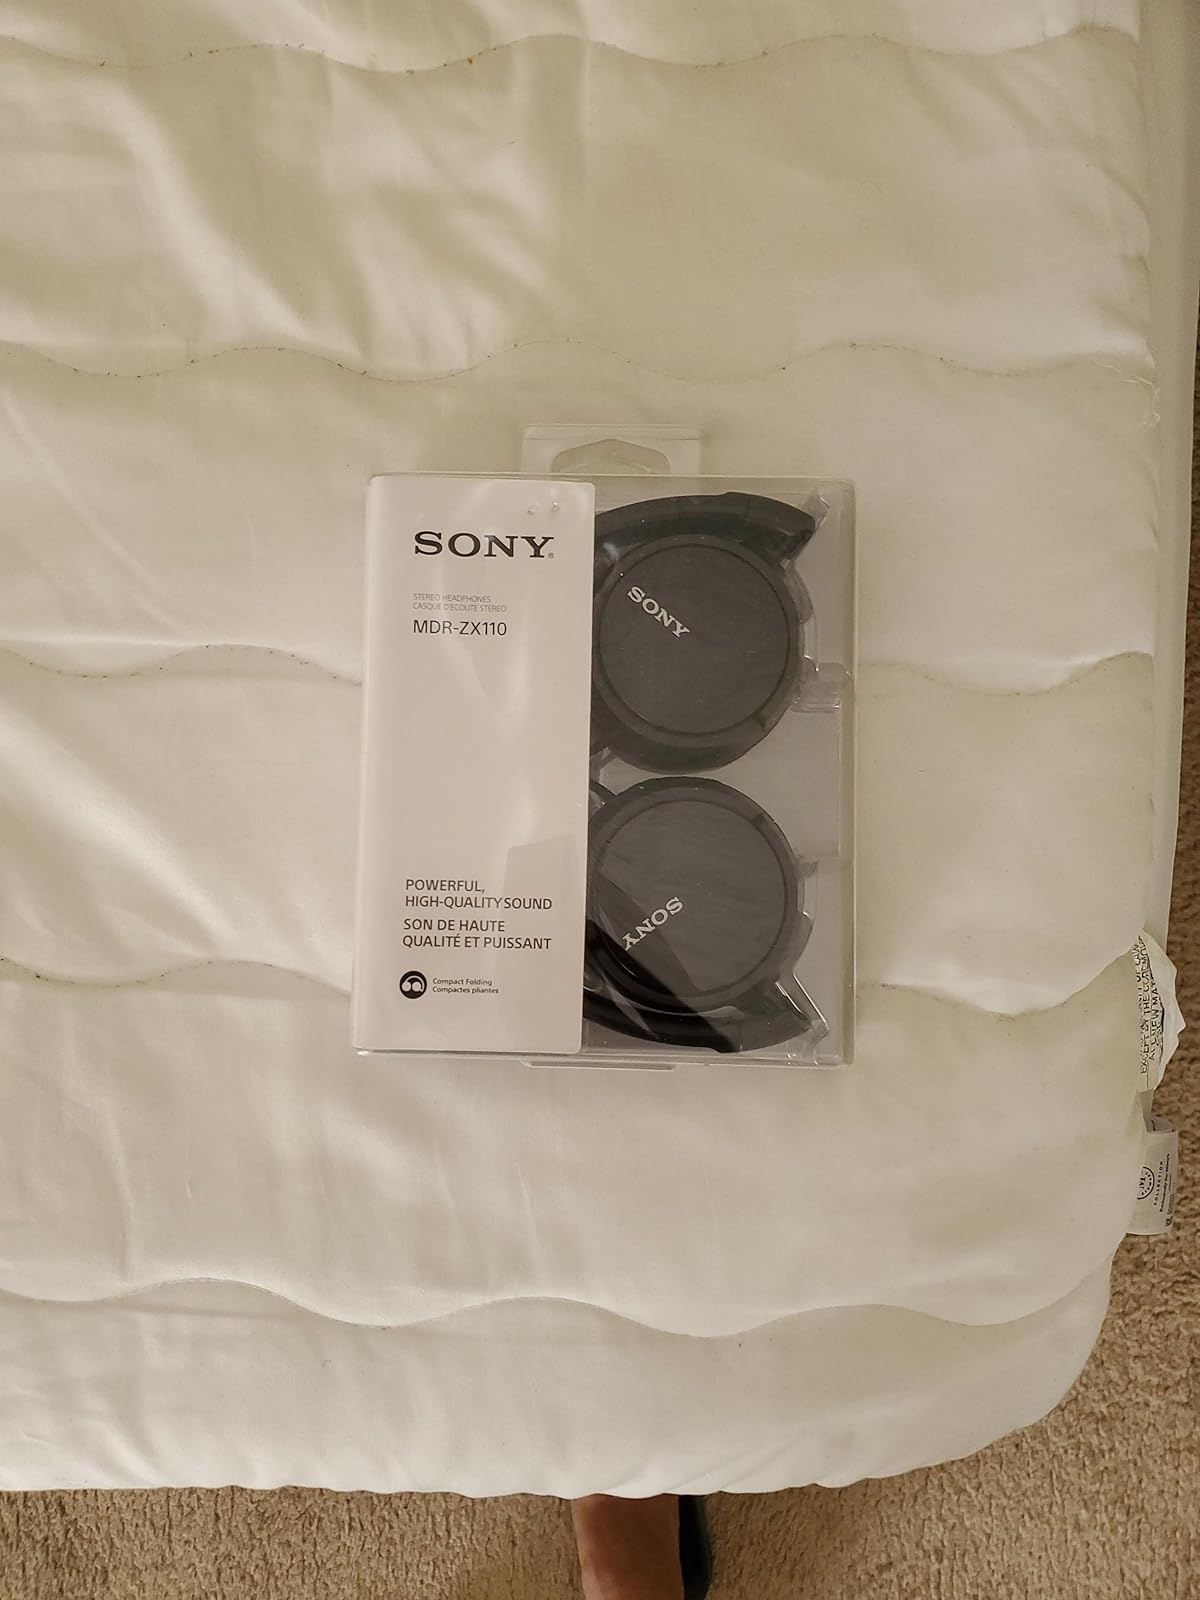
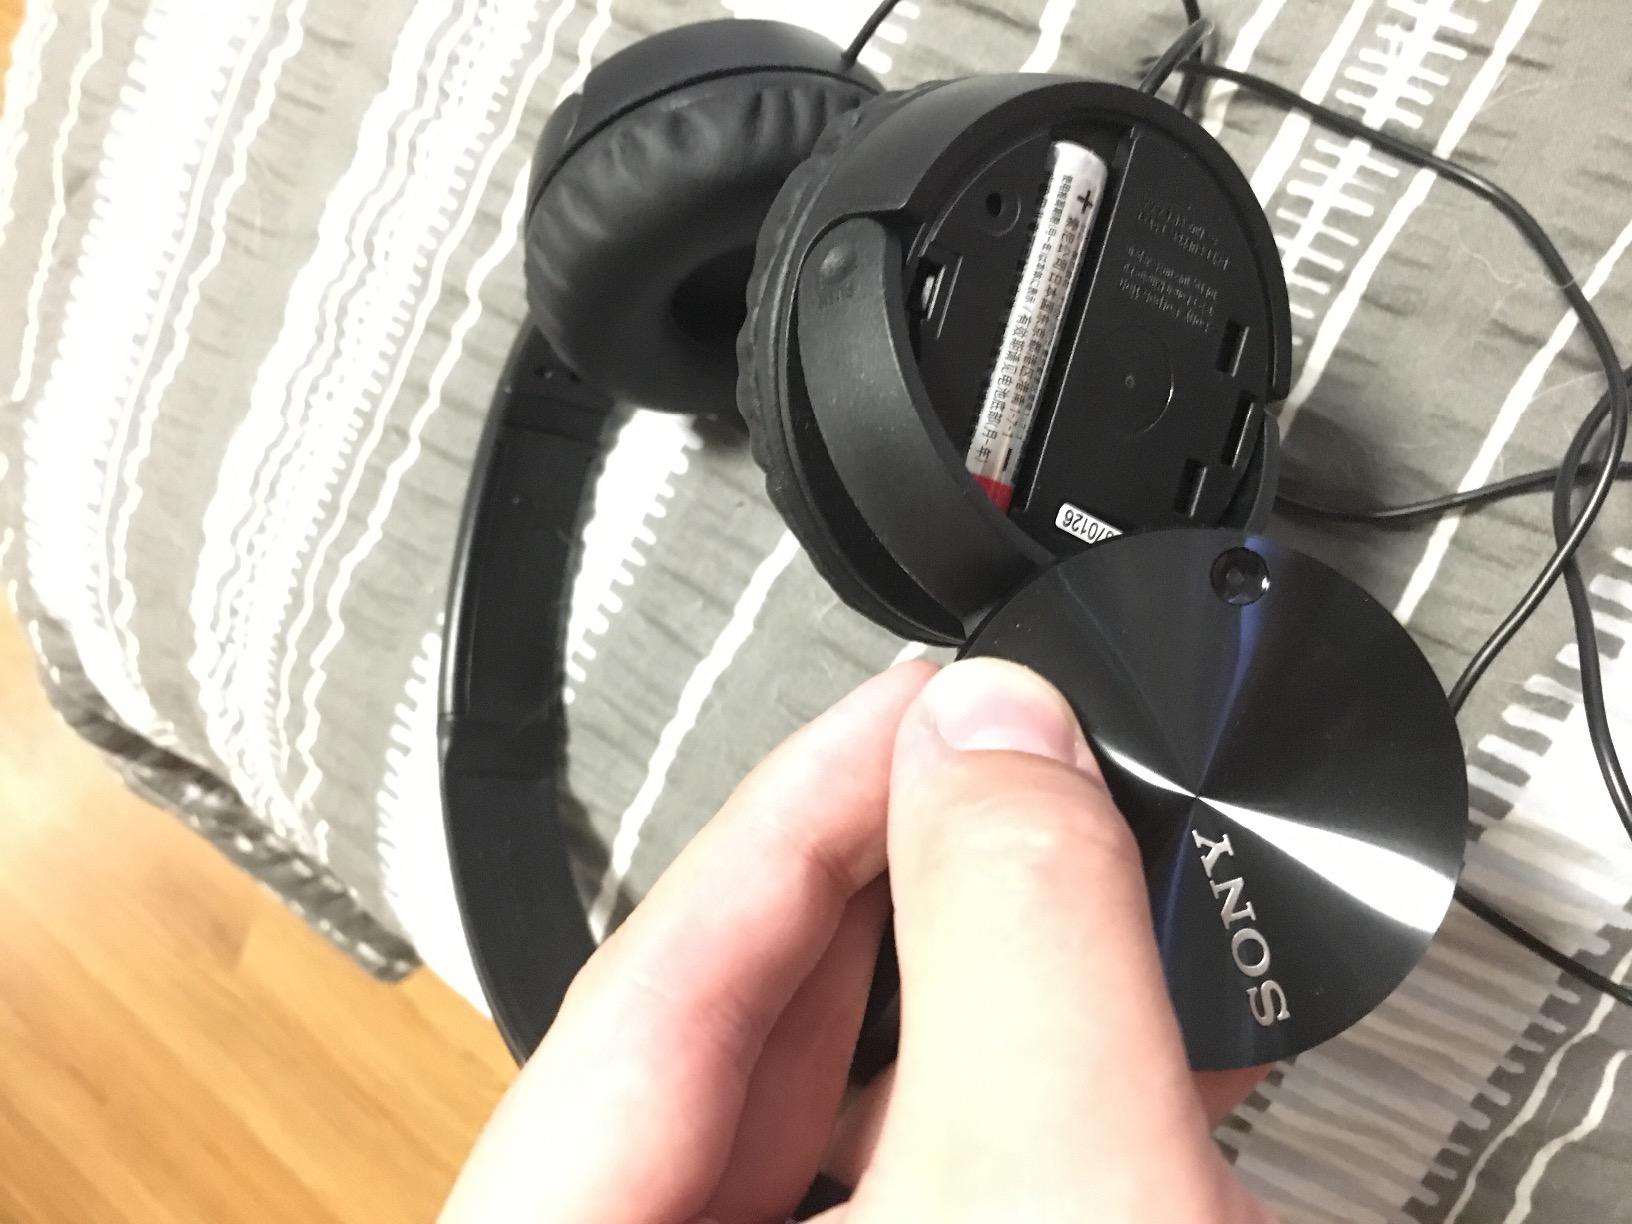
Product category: headphones
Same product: yes